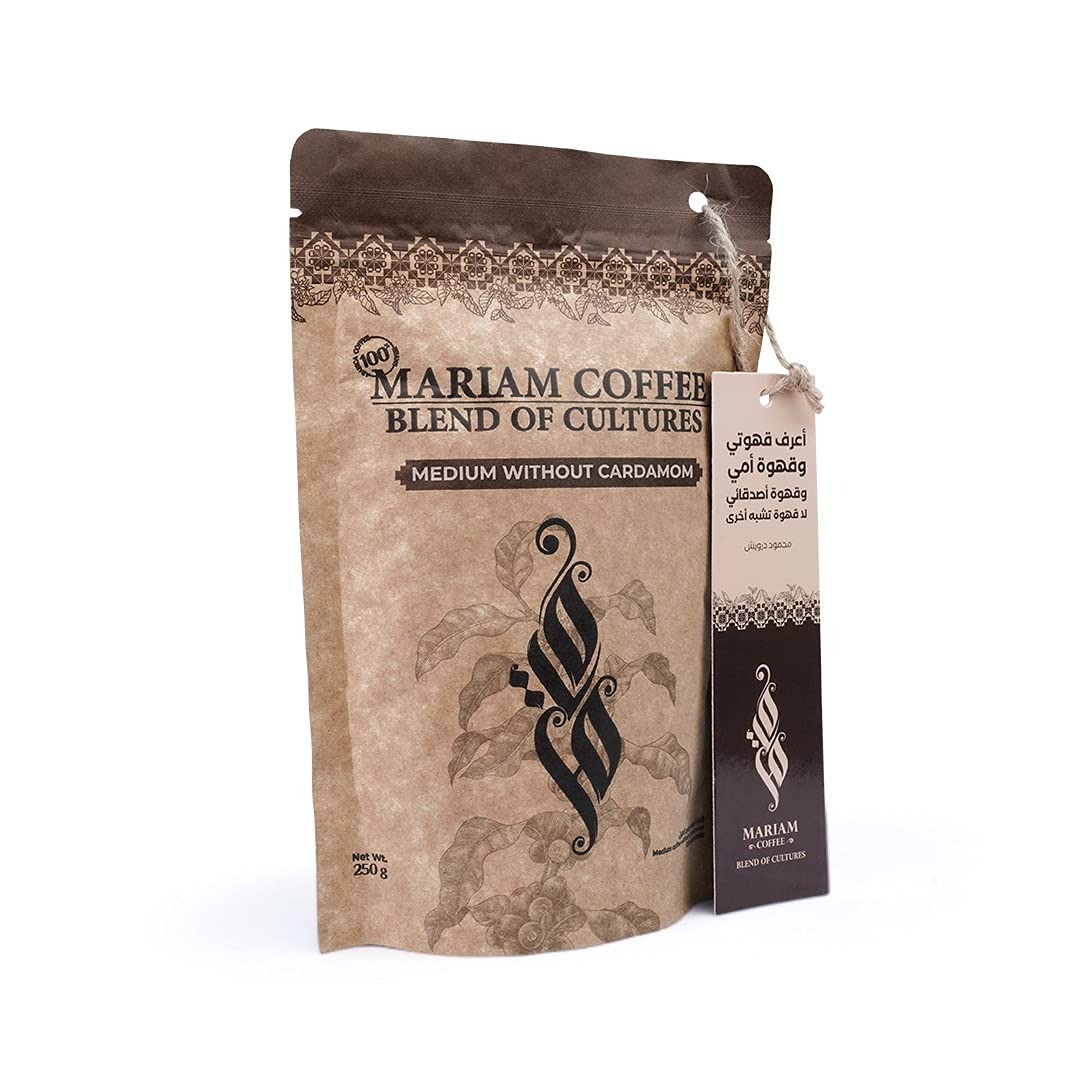
Item Name: Mariam Turkish Coffee Without Cardamom, Ground With 100% Arabica Beans Roasted with Distinct Fruity Flavor, Fresh and Finely Ground (250 Gram)
Bullet Point 1: First Turkish coffee to contain a real 100% Arabica Beans.
Bullet Point 2: A-250 gm of ground Turkish coffee, supplied with our signature bookmarks, with coffee , quotes that with the coffee taste will be engraved in your memory forever!
Bullet Point 3: Farmed 1500 above sea level our coffee has a distinct fruity flavor!
Bullet Point 4: Our coffee beans are washed using high pressurized water to wash off the mucilage after the coffee has been fermented.
Bullet Point 5: We use our Drum rosters where beans rotate in a drum that is heated below either with an indirect flame that releases our coffee distinctive flavor.
Bullet Point 6: This extra-fine grind is crucial to the whole Turkish brew method, and what gives it its distinctive body.
Bullet Point 7: Extremely well sealed to give you a fresh experience. With an elegant, durable, and sustainable design.
Bullet Point 8: ISO-9001 & ISO-2200 Halal Coffee
Value: 8.8185
Unit: Ounce

Price: 6.5